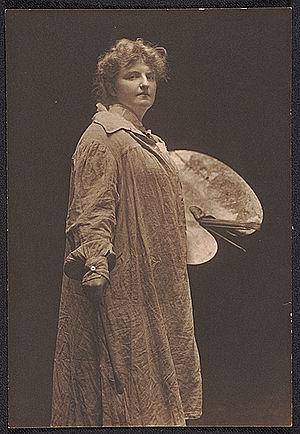
Katherine Sophie Dreier était une artiste et mécène américaine du mouvement dada.